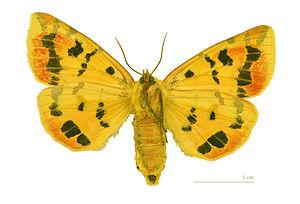
Écaille pourprée ♂ - △ Face ventrale Localité